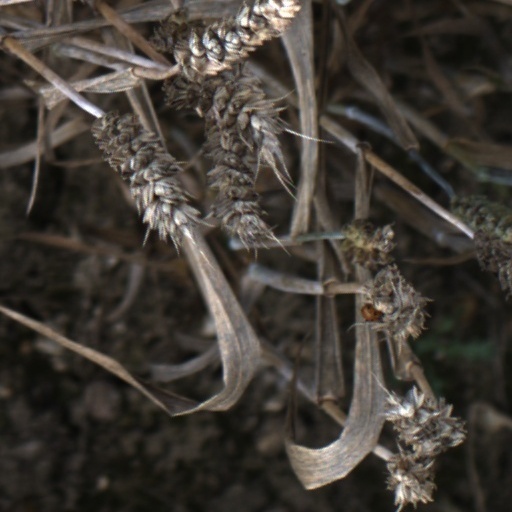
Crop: wheat